Porto Velho

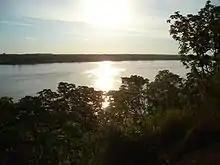
Amazon rainforest and Madeira River.

The Amazon has over half of the planet's remaining rainforests and is the largest and most species-rich tract of tropical rainforest in the world. Wet tropical forests are the most species-rich biome, and tropical forests in the Americas are consistently more species-rich than wet forests in Africa and Asia. As the largest tract of tropical rainforest in the Americas, the Amazonian rainforests have unparalleled biodiversity.